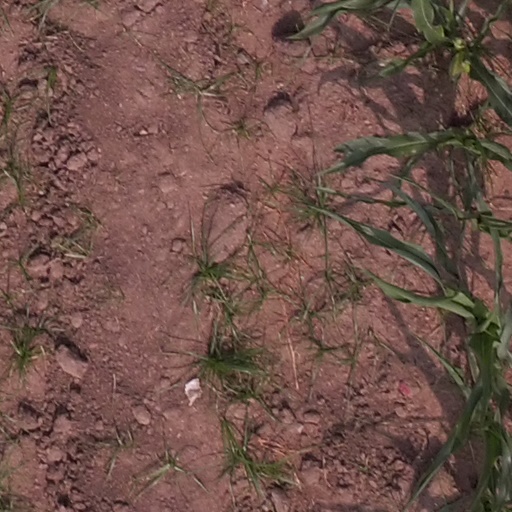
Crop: maize; corn